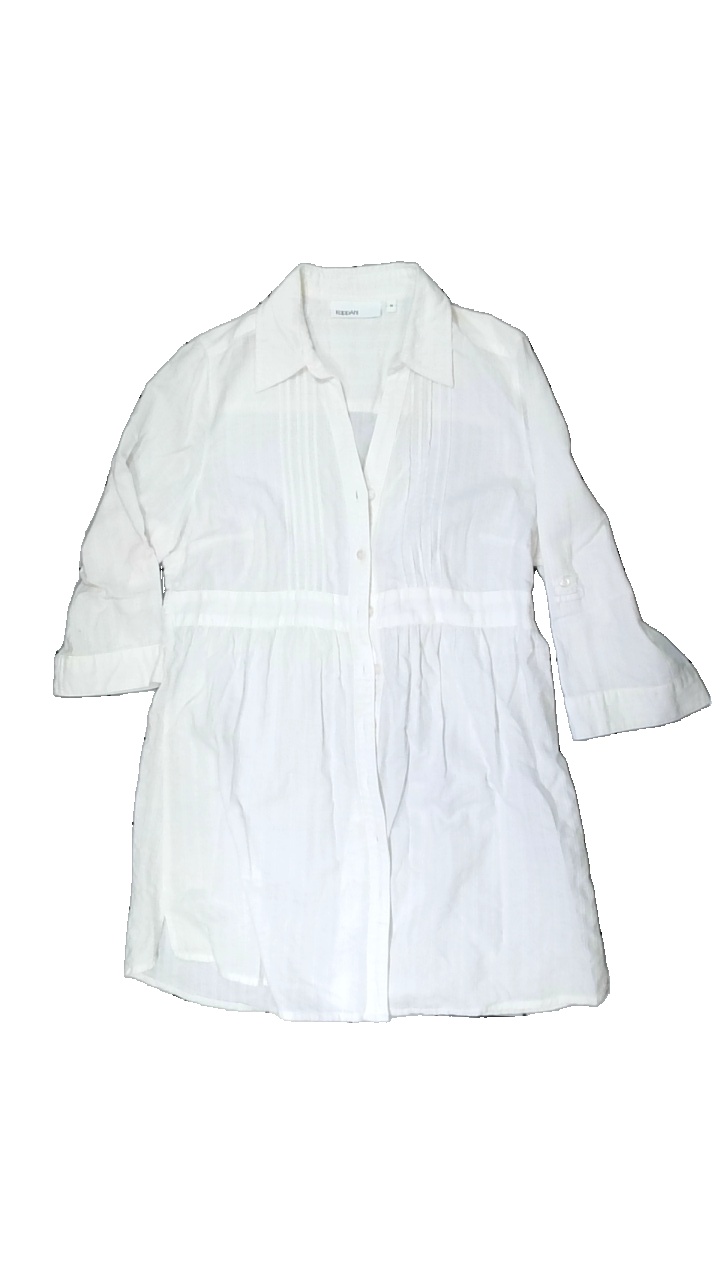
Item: Tunic (Ladies)
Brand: Kappahl
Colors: White
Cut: Regular, V-collar, Loose
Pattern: Embroidered
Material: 100% Cotton
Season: All
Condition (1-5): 3
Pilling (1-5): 4
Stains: Minor
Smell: Minor
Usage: Remake
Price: <50